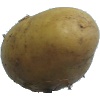
Label: images